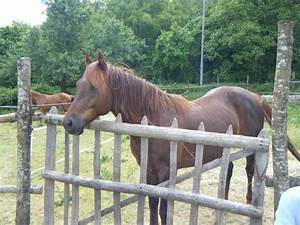
Label: cavallo